HMS Agincourt (1865)

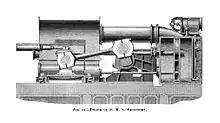
Cutaway view of "Agincourt"s return connecting rod engine

"Agincourt" had one 2-cylinder horizontal return connecting rod-steam engine, made by Maudslay, driving a single propeller using steam provided by 10 rectangular fire-tube boilers. It produced a total of during the ship's sea trials on 12 December 1865 and "Agincourt" had a maximum speed of . The ship carried of coal, enough to steam at .